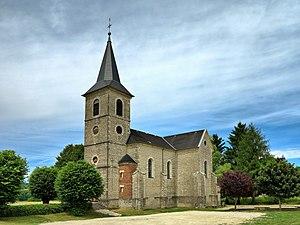
L'église de Trésilley
Trésilley est une commune française, située dans le département de la Haute-Saône en région Bourgogne-Franche-Comté.